Murder of Emilie Meng

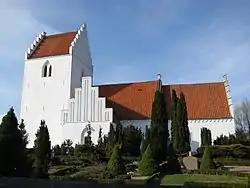
Kirkerup Church near the scene of the child abduction which lead to the apprehension of Meng's suspected murderer.

On 15 April 2023, at about 11:45 am local time, a 13-year-old girl disappeared in Kirkerup, Slagelse Municipality after finishing delivery of newspapers to the surrounding area. The same day, police, cooperating with other authorities, used dogs, drones, and helicopters to secure evidence. A local property was cordoned off on the following morning. At 10:57 am, police authorities stated they were working based on the assumption that a crime had been committed. The event drew intensive media coverage in Denmark towards the otherwise relatively unknown village. Early in the afternoon, police called for a press conference to be held at 3:00 pm.